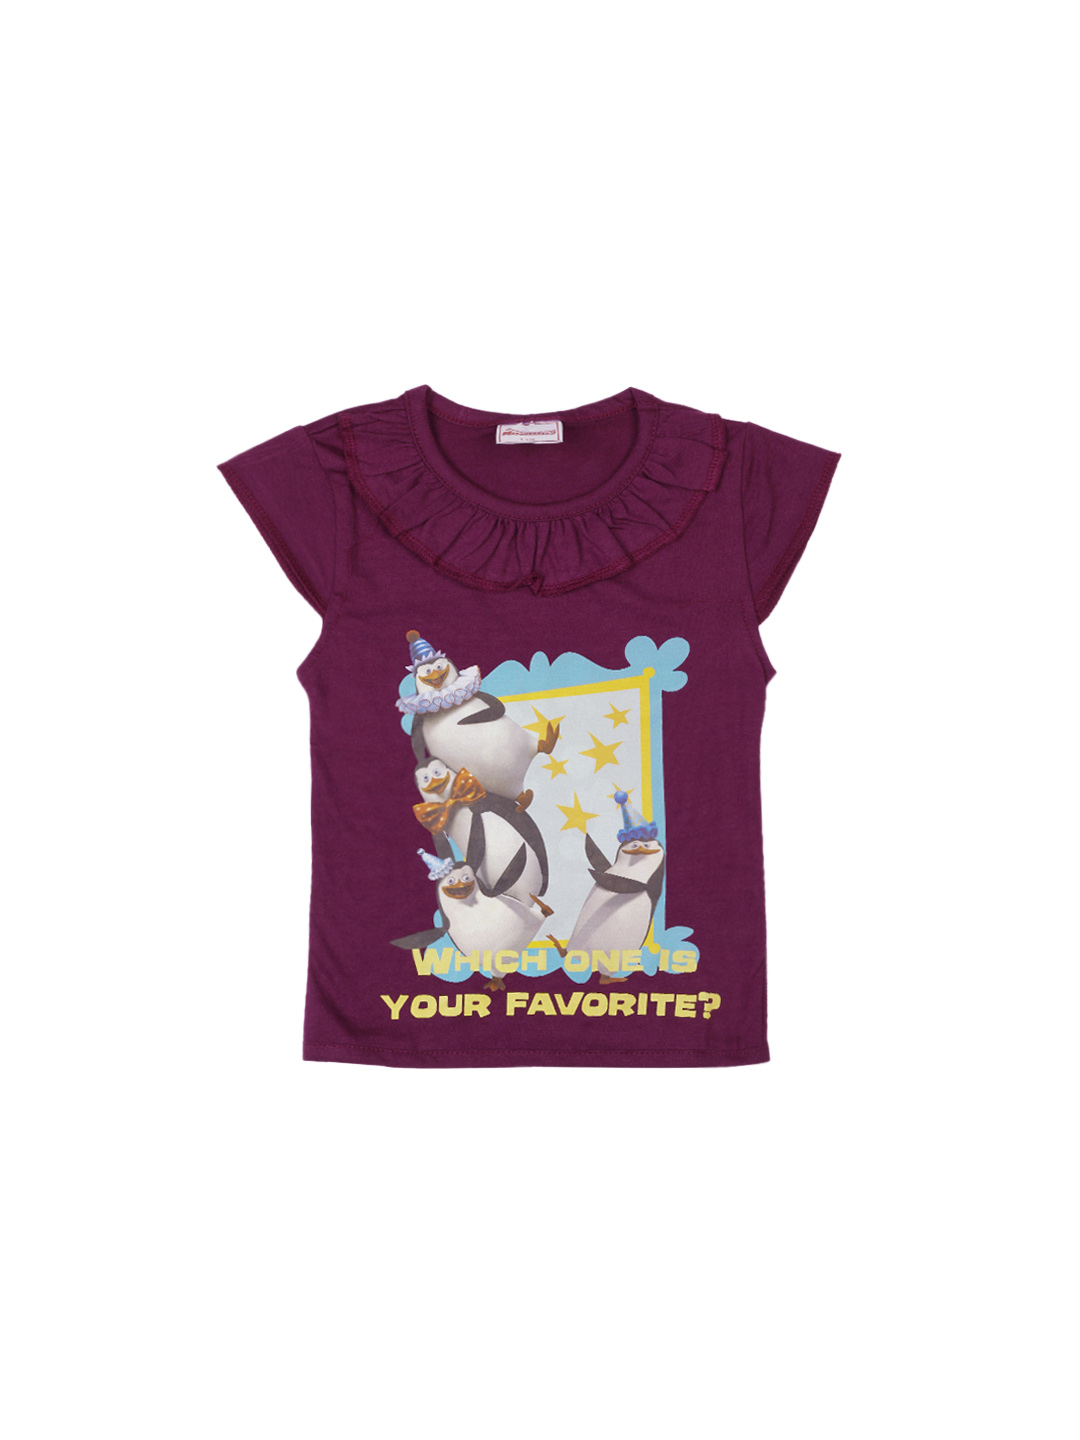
Madagascar3 Girls Purple Printed T-Shirt
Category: Apparel / Topwear / Tshirts
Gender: Girls
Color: Purple
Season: Summer 2012
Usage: Casual